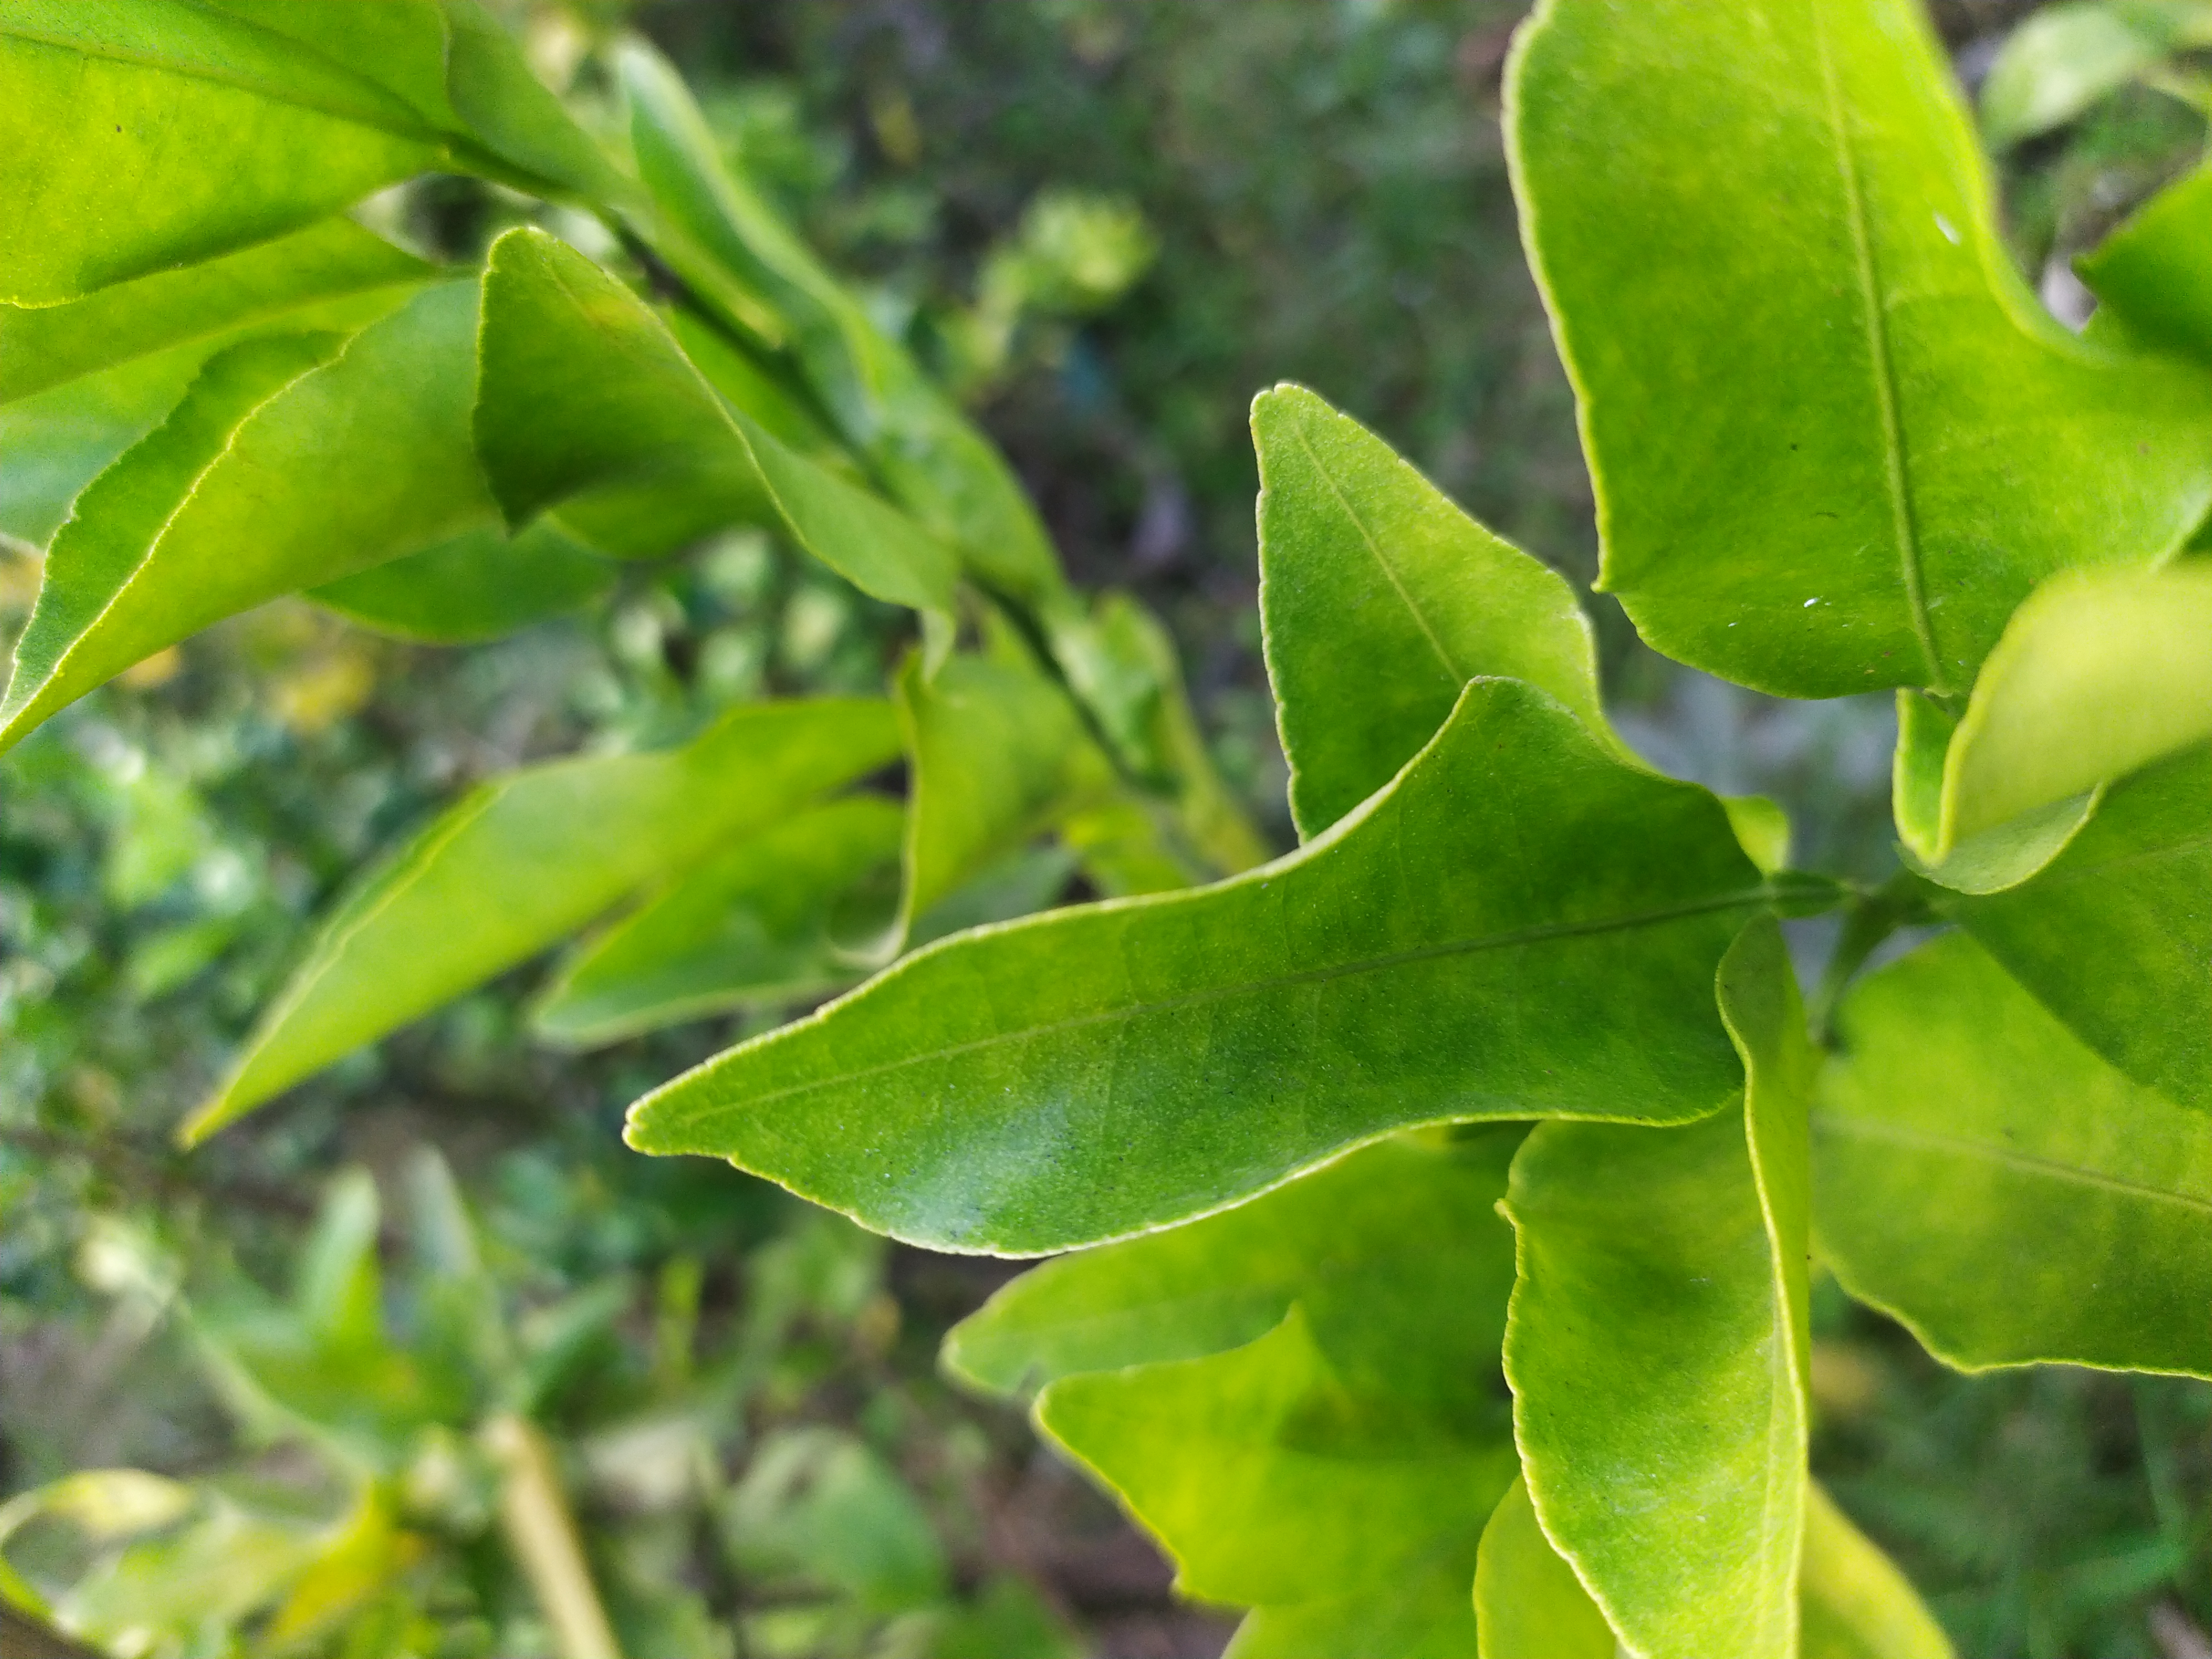
Mandarin leaf variety: Darjeling